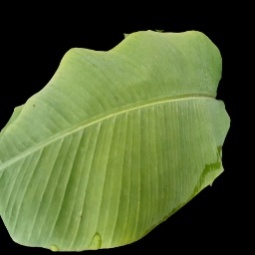
Label: Healthy